Arsenic contamination of groundwater

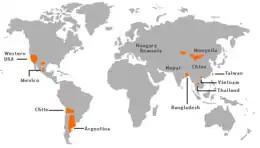
Groundwater arsenic contamination areas

Arsenic contamination of groundwater is a form of groundwater pollution which is often due to naturally occurring high concentrations of arsenic in deeper levels of groundwater. It is a high-profile problem due to the use of deep tube wells for water supply in the Ganges Delta, causing serious arsenic poisoning to large numbers of people. A 2007 study found that over 137 million people in more than 70 countries are probably affected by arsenic poisoning of drinking water. The problem became a serious health concern after mass poisoning of water in Bangladesh. Arsenic contamination of ground water is found in many countries throughout the world, including the US.